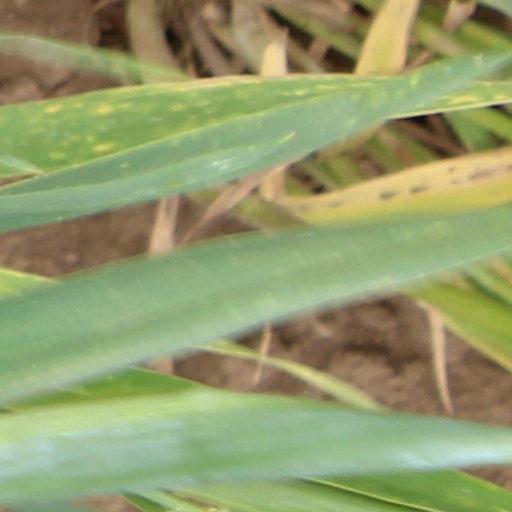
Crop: wheat